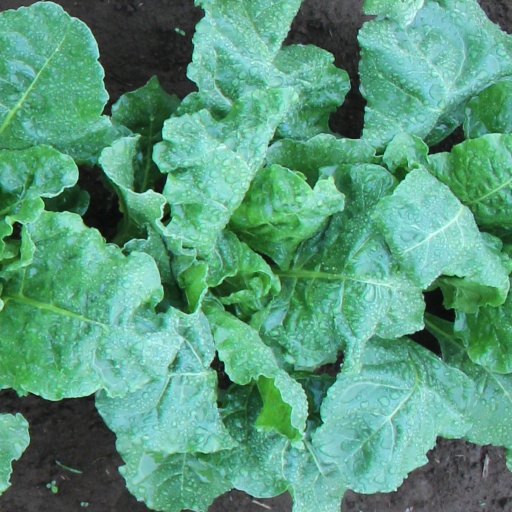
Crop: sugar beet